Damian Aspinall

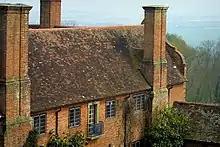
Mansion at Port Lympne designed by Herbert Baker

John Damian Androcles Aspinall (born 24 May 1960) is an English businessman and conservationist. He is the chairman of The Aspinall Foundation, founded by his father, which has raised and released several zoo-bred lowland gorillas in Gabon. He manages Howletts Wild Animal Park and Port Lympne Wild Animal Park.